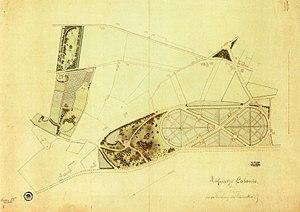
La colonie Alexandrowka de Potsdam, capitale du Land de Brandebourg en Allemagne, est pour l’époque un concept innovant de monument commémoratif créé en 1826 sous la forme d’un village russe créé ex nihilo, réclamé par un roi en mémoire d’un autre monarque qui venait de décéder peu de temps avant. Le roi et maître d’ouvrage était Frédéric-Guillaume III de Prusse tandis que le monarque décédé était le tsar Alexandre Iᵉʳ. Au village artificiel s’ajoute un parc-verger conçu par Peter Joseph Lenné dont la vocation programmatique se maintiendra jusqu’à nos jours en raison des espèces d’arbres fruitiers rares qui s’y trouvaient et qu’on essaie de reconstituer à ce jour. En réalité, c’est moins la personne du tsar que l’amitié entre deux souverains, et à travers eux deux nations s’influençant réciproquement, que voulait célébrer le roi de Prusse. Il s’agit d’une reproduction libre de colonie militaire telle qu’elle est pratiquée en Russie à cette époque, donc en quelque sorte de la délocalisation de la culture russe sur le sol brandebourgeois afin de se souvenir du lien culturel qui unit les deux royaumes par des marqueurs visibles sur le terrain.